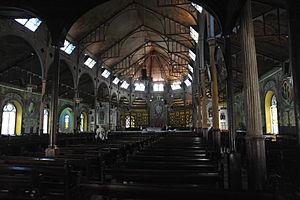
La basilique-cathédrale de l'Immaculée-Conception est un large édifice religieux catholique sis à Castries, à Sainte-Lucie. Elle est le siège de l'archidiocèse de Castries.
L'archidiocèse de Castries est une circonscription ecclésiastique de l’Église catholique romaine dans les Caraïbes, avec siège à Castries, dans l’île de Sainte-Lucie. Créé en 1956, le diocèse est devenu archidiocèse métropolitain en 1974, dont le territoire coïncide avec l’île et état indépendant de Sainte-Lucie.